David Rizzio

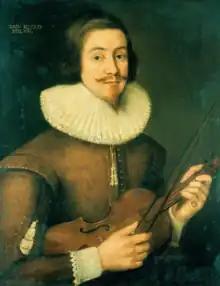
Seventeenth-century portrait traditionally said to be of Rizzio. Contemporary accounts describe him as ugly, short and hunch-backed.

David Rizzio (– 9 March 1566) or Riccio was an Italian courtier and the private secretary of Mary, Queen of Scots. Mary's husband, Lord Darnley, is said to have been jealous of their friendship because of rumours that Rizzio had impregnated Mary, and he joined in a conspiracy of Protestant nobles to murder him, led by Patrick Ruthven, 3rd Lord Ruthven. Mary was having dinner with Rizzio and a few ladies-in-waiting when Darnley joined them, accused his wife of adultery and then had a group murder Rizzio, who was hiding behind Mary. Mary was held at gunpoint and Rizzio was stabbed numerous times. His body took 57 dagger wounds. The murder was the catalyst of the downfall of Darnley, and had serious consequences for Mary's subsequent reign.